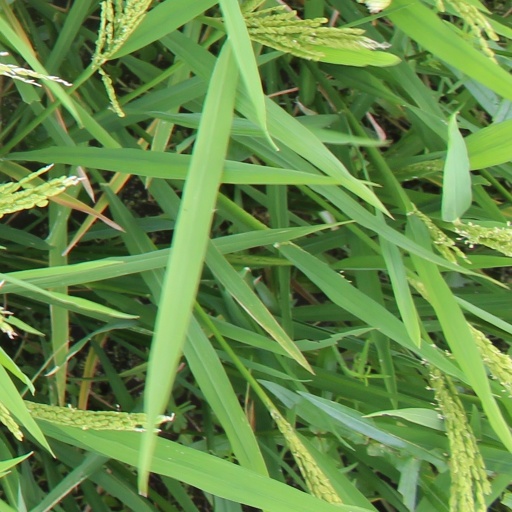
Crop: rice